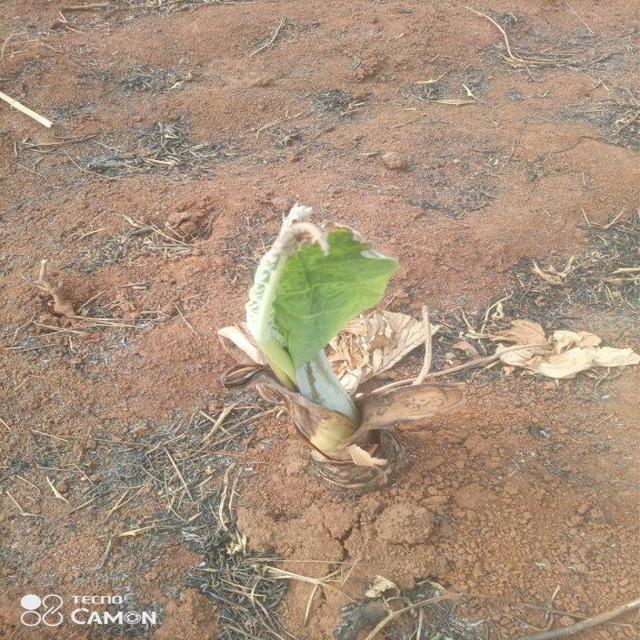
Label: Mid_Blight